Archduchess Marie Caroline of Austria

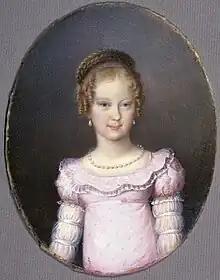
Marie Caroline as a teenager

Marie Caroline was a daughter of Francis II, Holy Roman Emperor, later Francis I of Austria after the dissolution of the Holy Roman Empire, and Maria Teresa of the Two Sicilies, and named after an elder sister who had died in infancy. Marie Caroline's parents were double first cousins as they shared all four grandparents (Francis' paternal grandparents were his wife's maternal grandparents and vice versa).